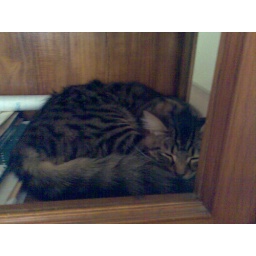
Another shot of Hero sleeping in the glass cabinet. He's so strange. He sleeps/sits wherever he feels like it.